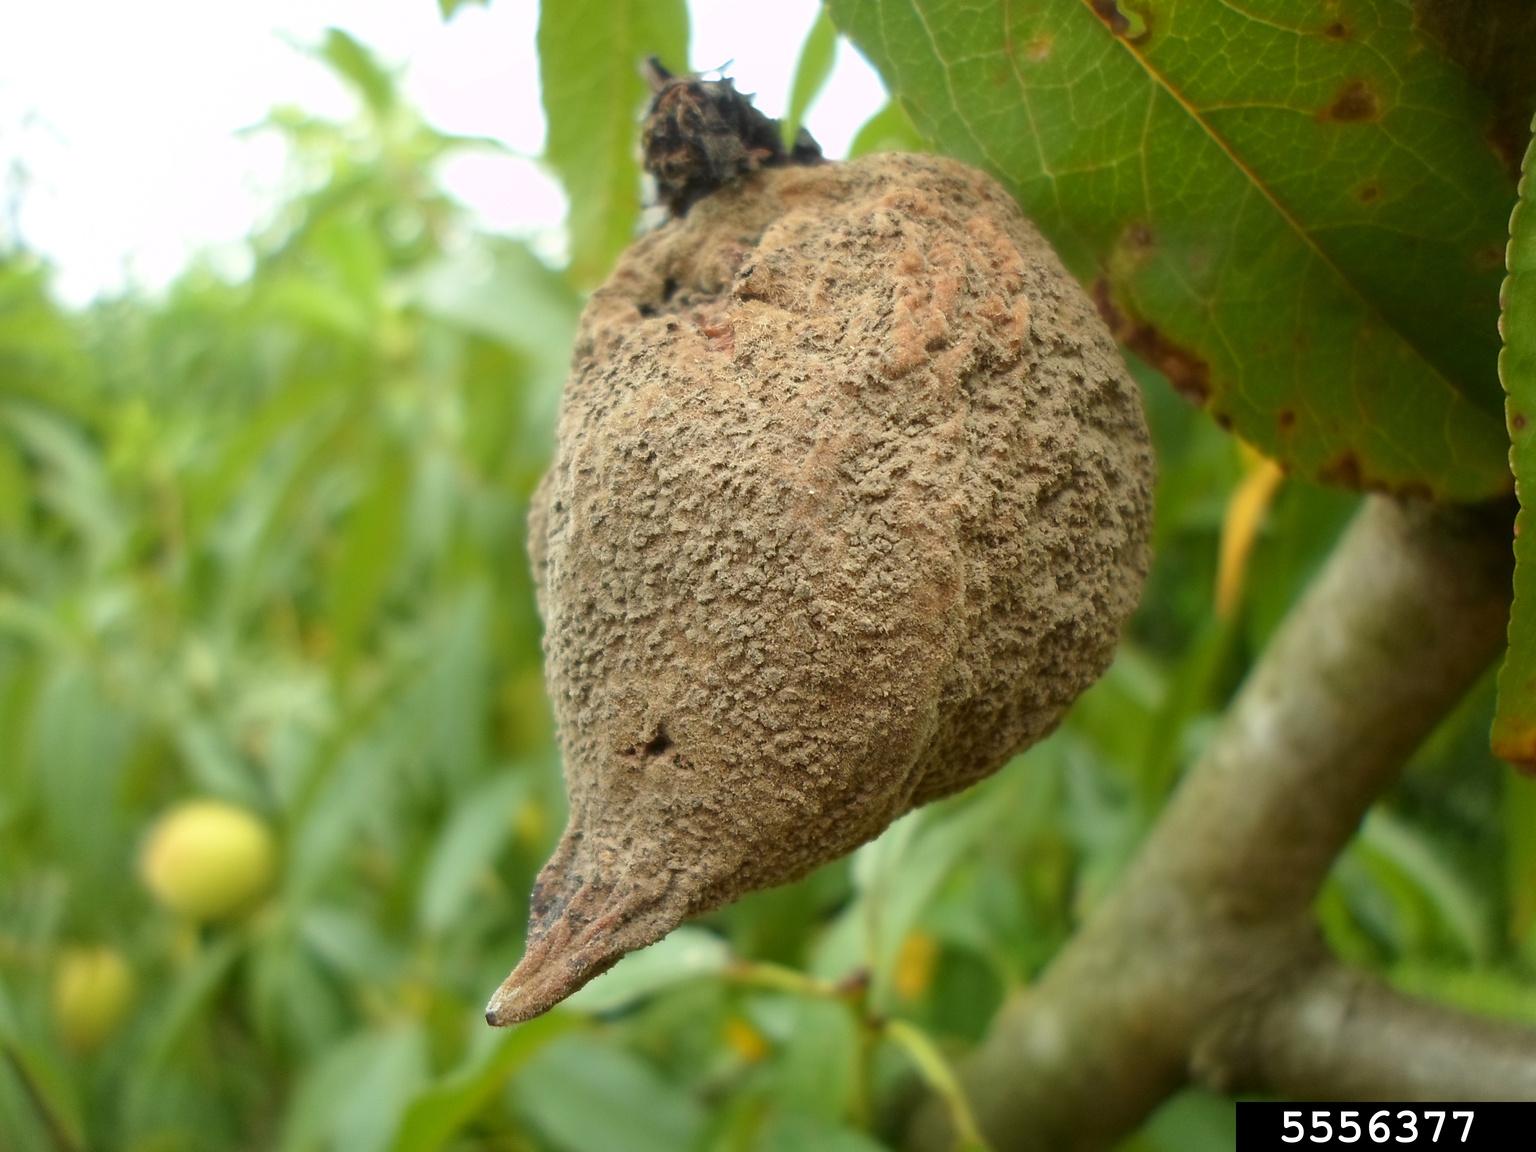
Plant: Peach
Disease: peach brown rot